Anachronism

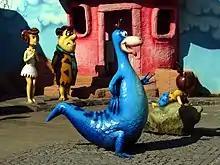
Dinosaurs co-existing with hominids, as in "The Flintstones", is a relatively common anachronistic depiction in comics and animated cartoons.

Comedy fiction set in the past may use anachronism for humorous effect. Comedic anachronism can be used to make serious points about both historical and modern society, such as drawing parallels to political or social conventions.